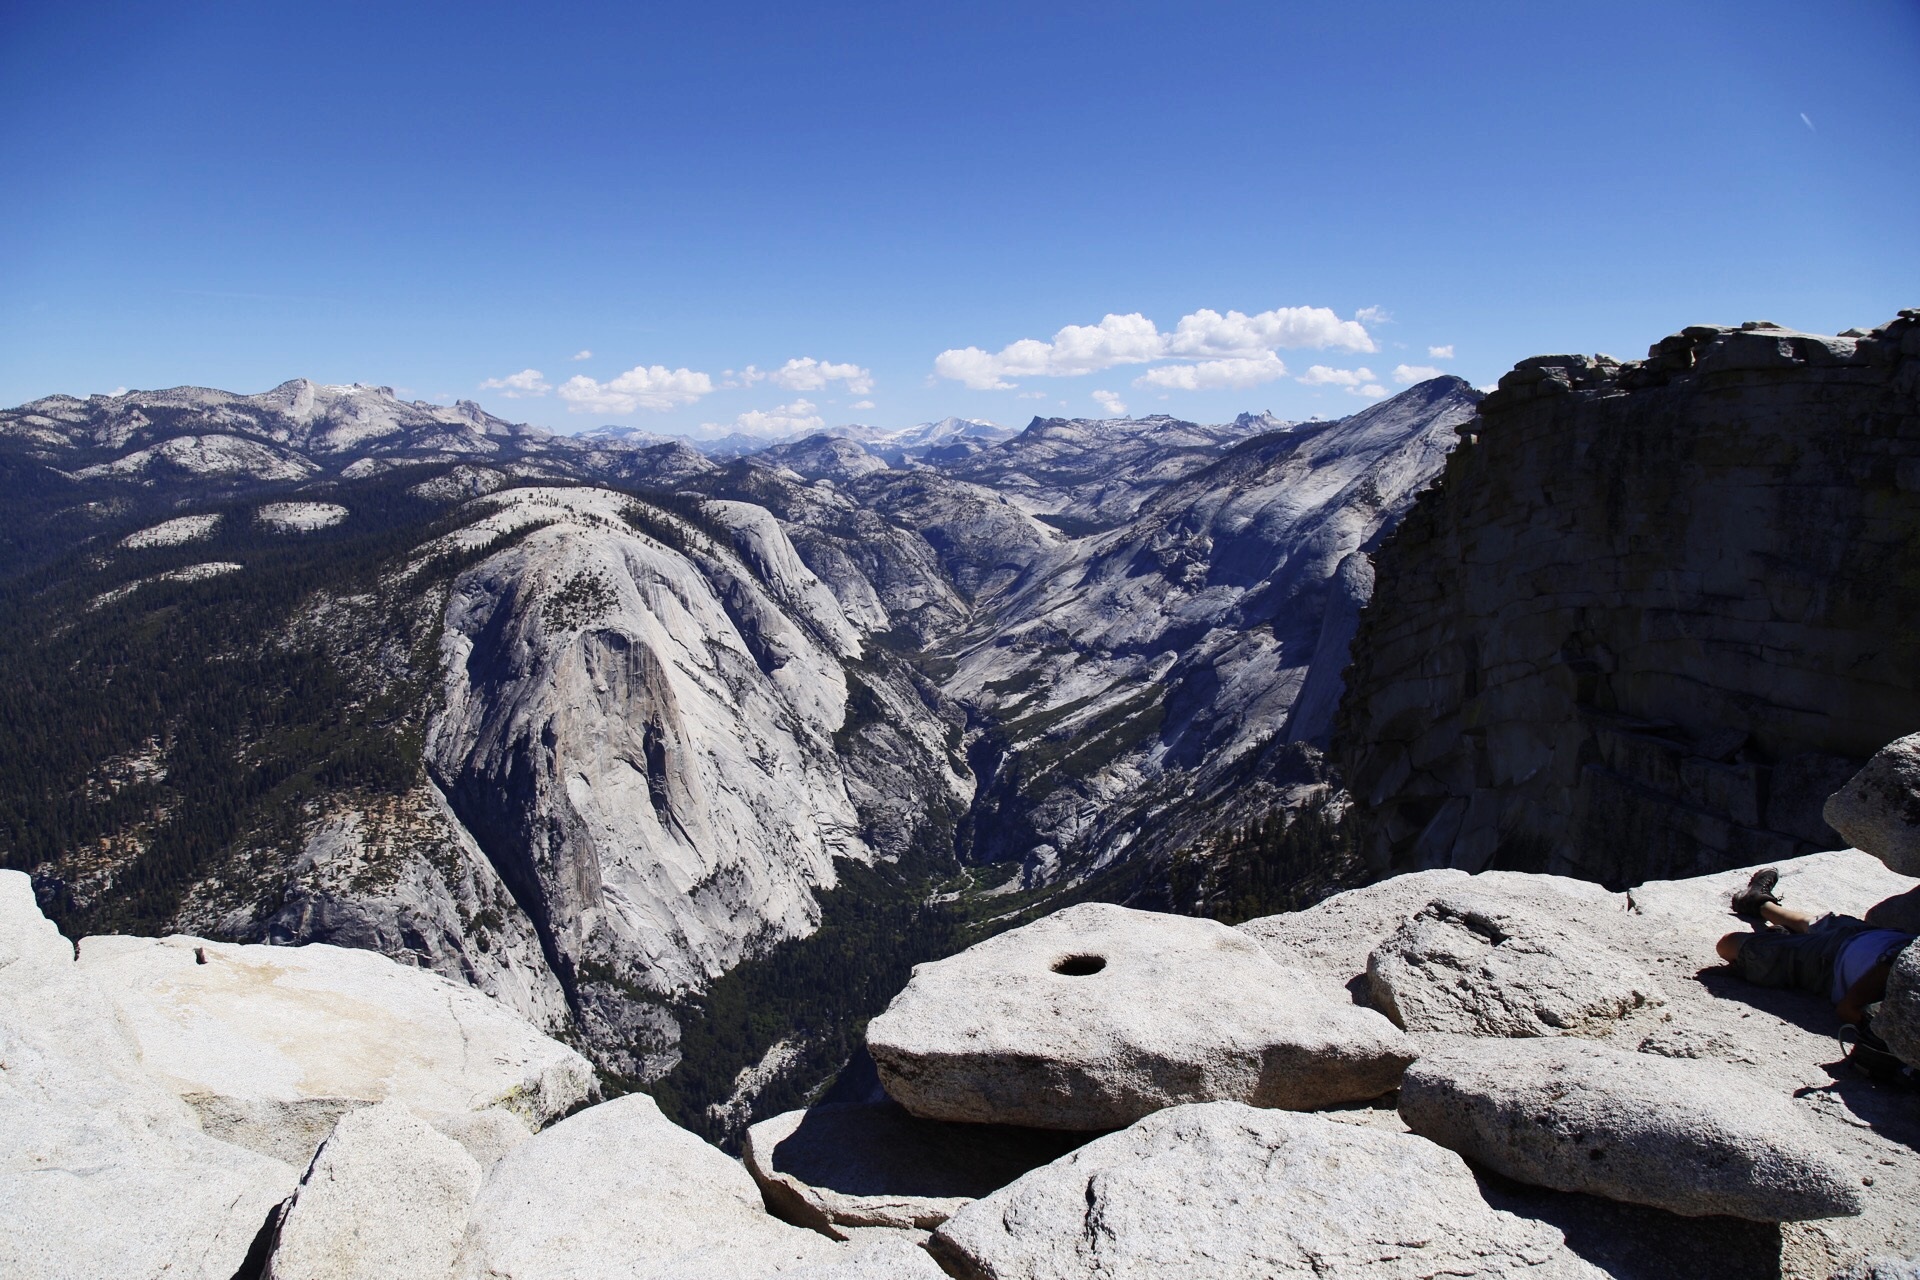
landscape, nature, outdoor, wilderness, walking, mountain, snow, winter, hiking, adventure, view, valley, mountain range, panorama, formation, environment, glacier, national park, ridge, summit, mountaineering, rocks, geology, mountains, alps, glacial, plateau, peaks, fell, cirque, moraine, rounded, landform, mountain pass, combe, geographical feature, mountainous landforms, glacial landform